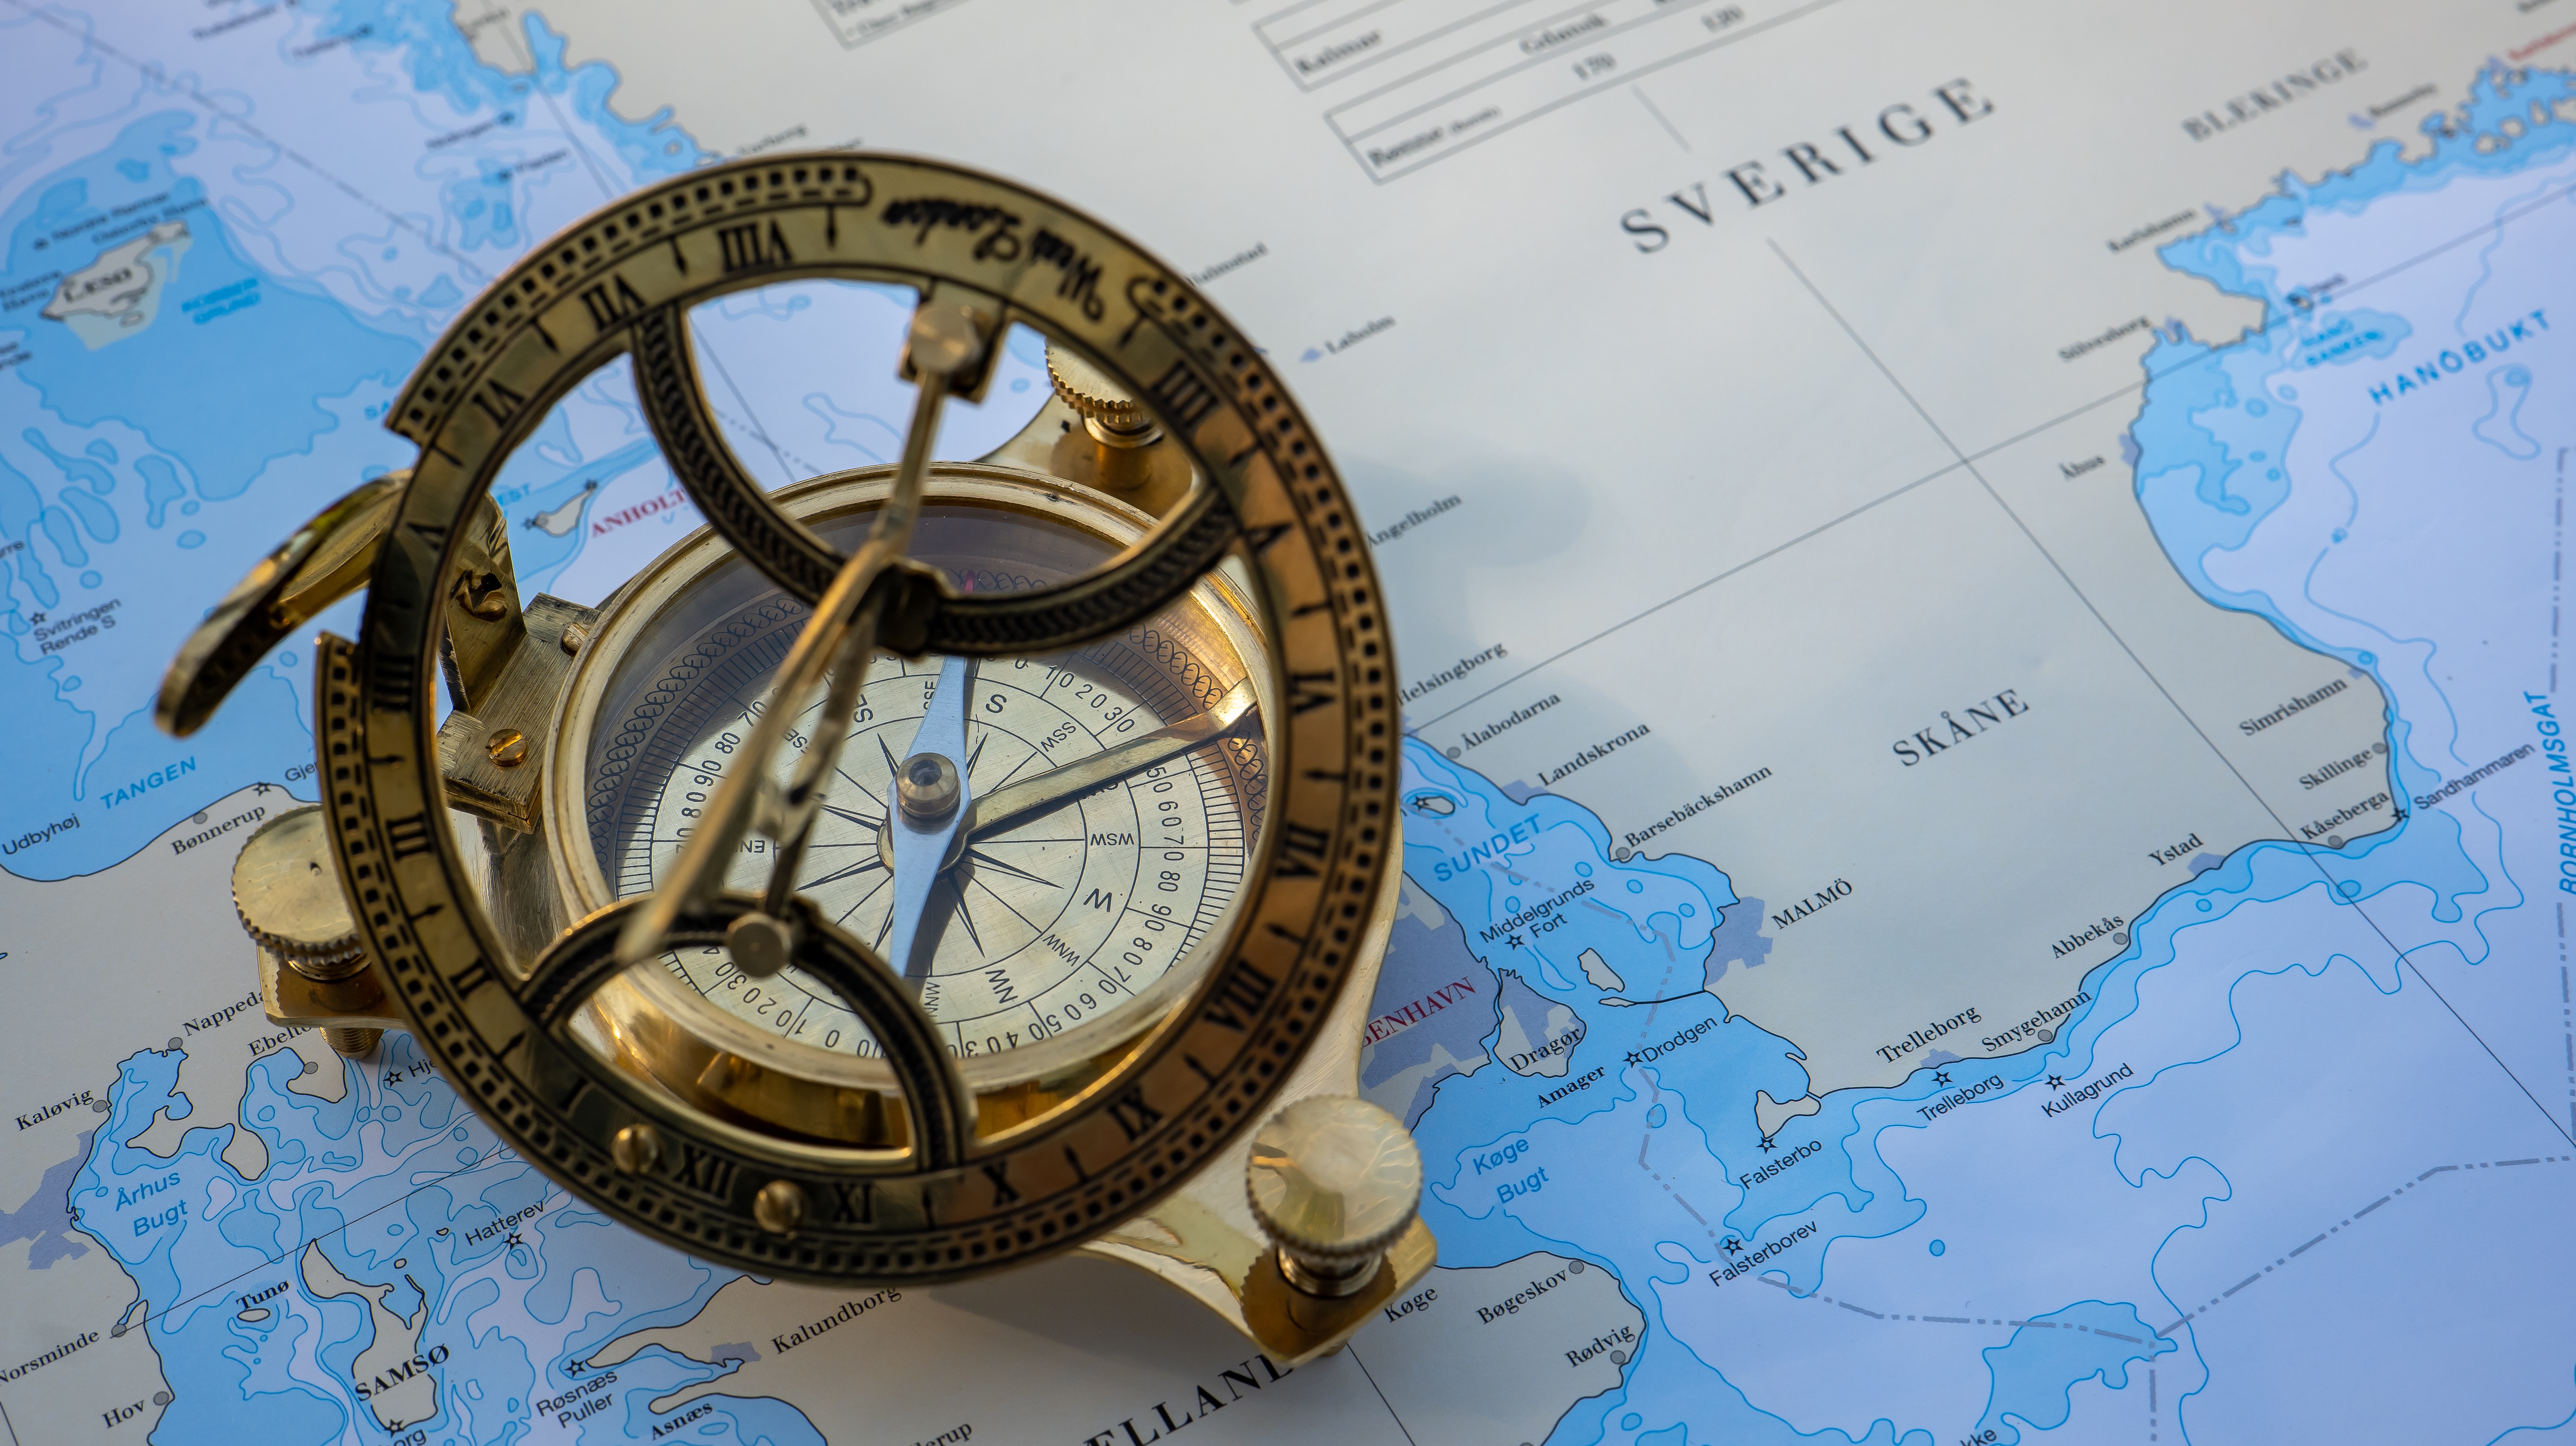
map, world, clock, font, wheel, circle, electric blue, compass, measuring instrument, atlas, clock tower, Analog watch, urban design, fashion accessory, automotive wheel system, motor vehicle, illustration, landscape, metal, spoke, transport, home accessories, rim, number, wall clock, interior design, technical drawing, graphics, brand, auto part, plan, symmetry